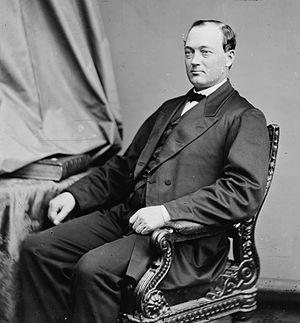
George Washington McCrary, né le 29 août 1835 près de Evansville et mort le 23 juin 1890 à Saint Joseph, est un homme politique américain. Membre du Parti républicain, il est représentant de l'Iowa entre 1869 et 1877, secrétaire à la Guerre entre 1877 et 1879 dans l'administration du président Rutherford B. Hayes puis juge à la United States circuit court pour le 8ᵉ district entre 1879 et 1884.